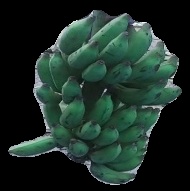
Variety: elakki-bale
Grade: grade3